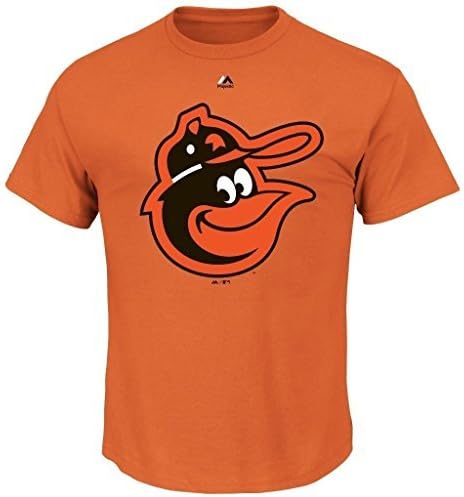
VF Baltimore Orioles Men's Big and Tall Cooperstown Logo T-Shirt
Category: AMAZON FASHION
This a must have to add to your collection for a true die hard fan ! Featuring your teams Logo boldy displayed at front, you will stand out in any crowd!
Features: Officially licensed MLB product - Cooperstown Collection | 100% Cotton - Machine Washable Inside out - Binding at neck for greater comfort | Soft cotton for softer fit, better fit, and great look | High quality screen printed graphics at front - Vintage Logo - Basic crew neck t-shirt with binding at back neck for added comfort | Majestic's Big & Tall line is made to be versatile, comfortable, and wearable allowing Big and Tall Men everywhere to show their team pride in clothing designed just for them!